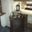
Label: television